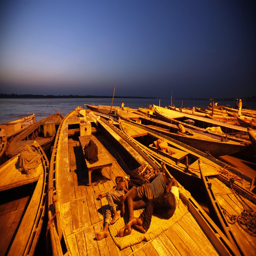
people slept on boats in the northern city , wednesday .